Ardingly College

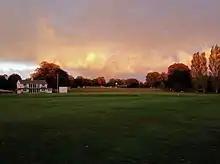
Ardingly cricket pitch and pavilion

The Ardingly College Combined Cadet Force, or CCF, has existed in its various forms since 1902, with the outbreak of the Second Boer War. The Ardingly College CCF is split into six categories. These are Army, Royal Navy, Royal Air Force, Royal Marines, Drum Corps and Marching Band. The Army section is affiliated to the Princess of Wales's Royal Regiment, allowing cadets to take part in military and adventure training not readily available to non-cadets.